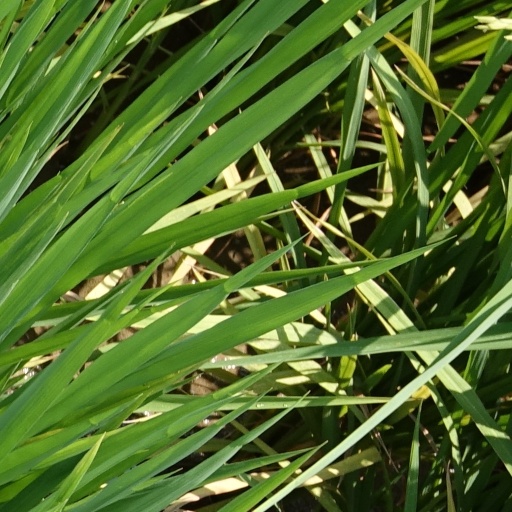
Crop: rice